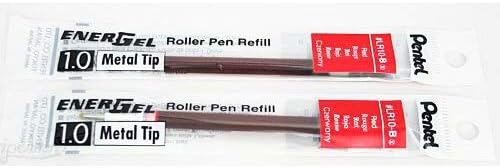
PENLR10B - Pentel EnerGel Liquid Gel Pen Refills
Category: Office Products
EnerGel Liquid Gel Pen Refill features high-performance ink technology that combines the best qualities of liquid and gel ink for a super-smooth writing experience. Quick-drying ink is ideal for lefties - no smears, no smudges and no globs. 1.0mm metal tip produces crisp, bold lines.
Features: Pen_Refill_Type - Roller Ball | Product_Type - Pen Refills-Gel Pen Refill | Special_Ink_Type - Gel | Refill_For_Series - EnerGel Pens | Tip_Type - Conical